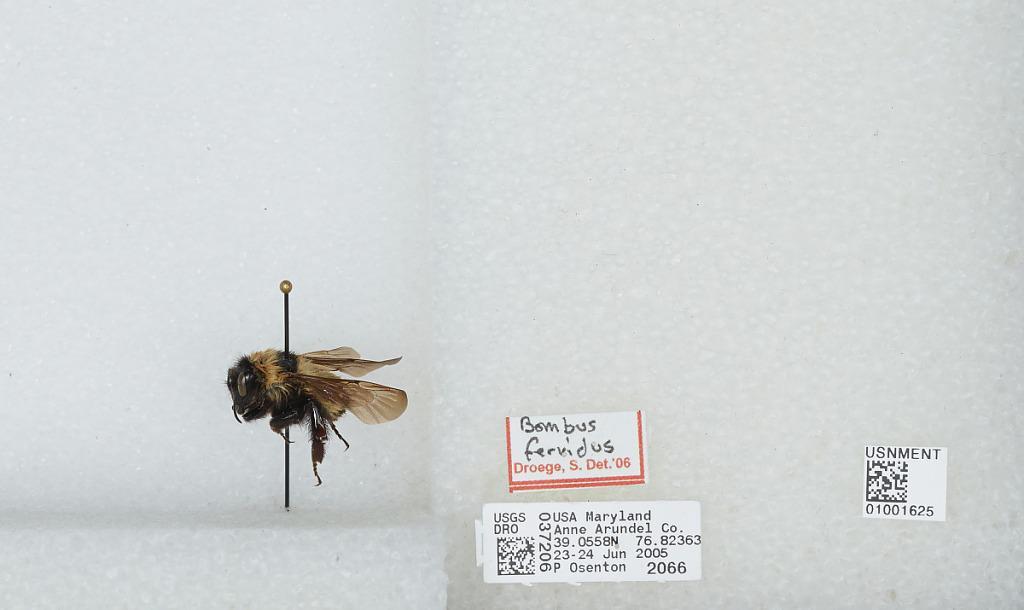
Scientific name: Bombus (Fervidobombus) fervidus fervidus (Fabricius)
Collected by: P. Osenton
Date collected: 2005-6-23
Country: United States
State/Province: Maryland
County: Anne Arundel
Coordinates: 39.0558, -76.8236
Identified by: Droege, S. W.